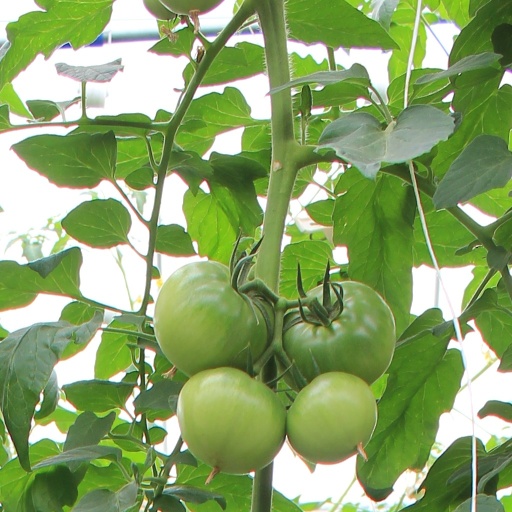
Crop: tomato